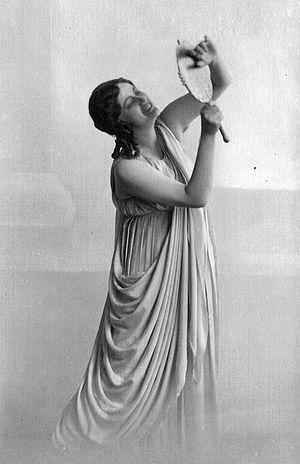
Göta Ljungberg est une chanteuse d'opéra suédoise.
7 janvier : la Bourrée fantasque, pièce pour piano écrite par Emmanuel Chabrier en 1891, créée à Paris par Mme Henry Jossic.